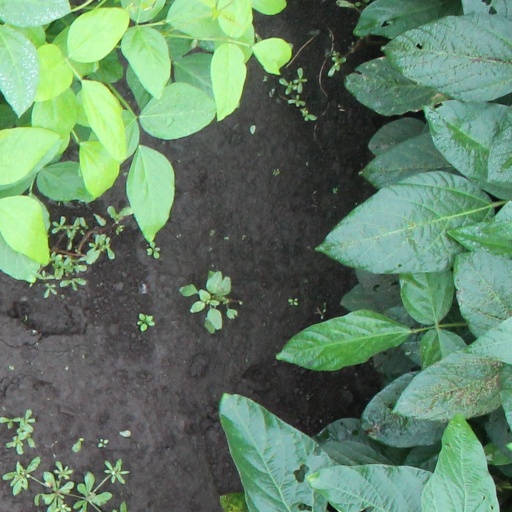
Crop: soybean